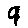
Label: 9